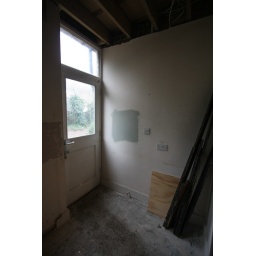
a tester of the kitchen cabinet colour on the soon-to-be-demolished wall in the extension